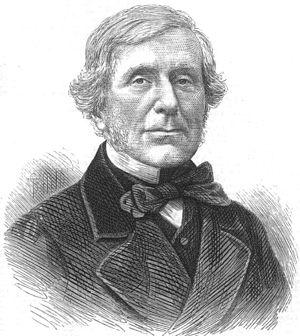
Le rôle du président est de représenter l'institution et de promouvoir la profession d'ingénieur civil auprès du public.